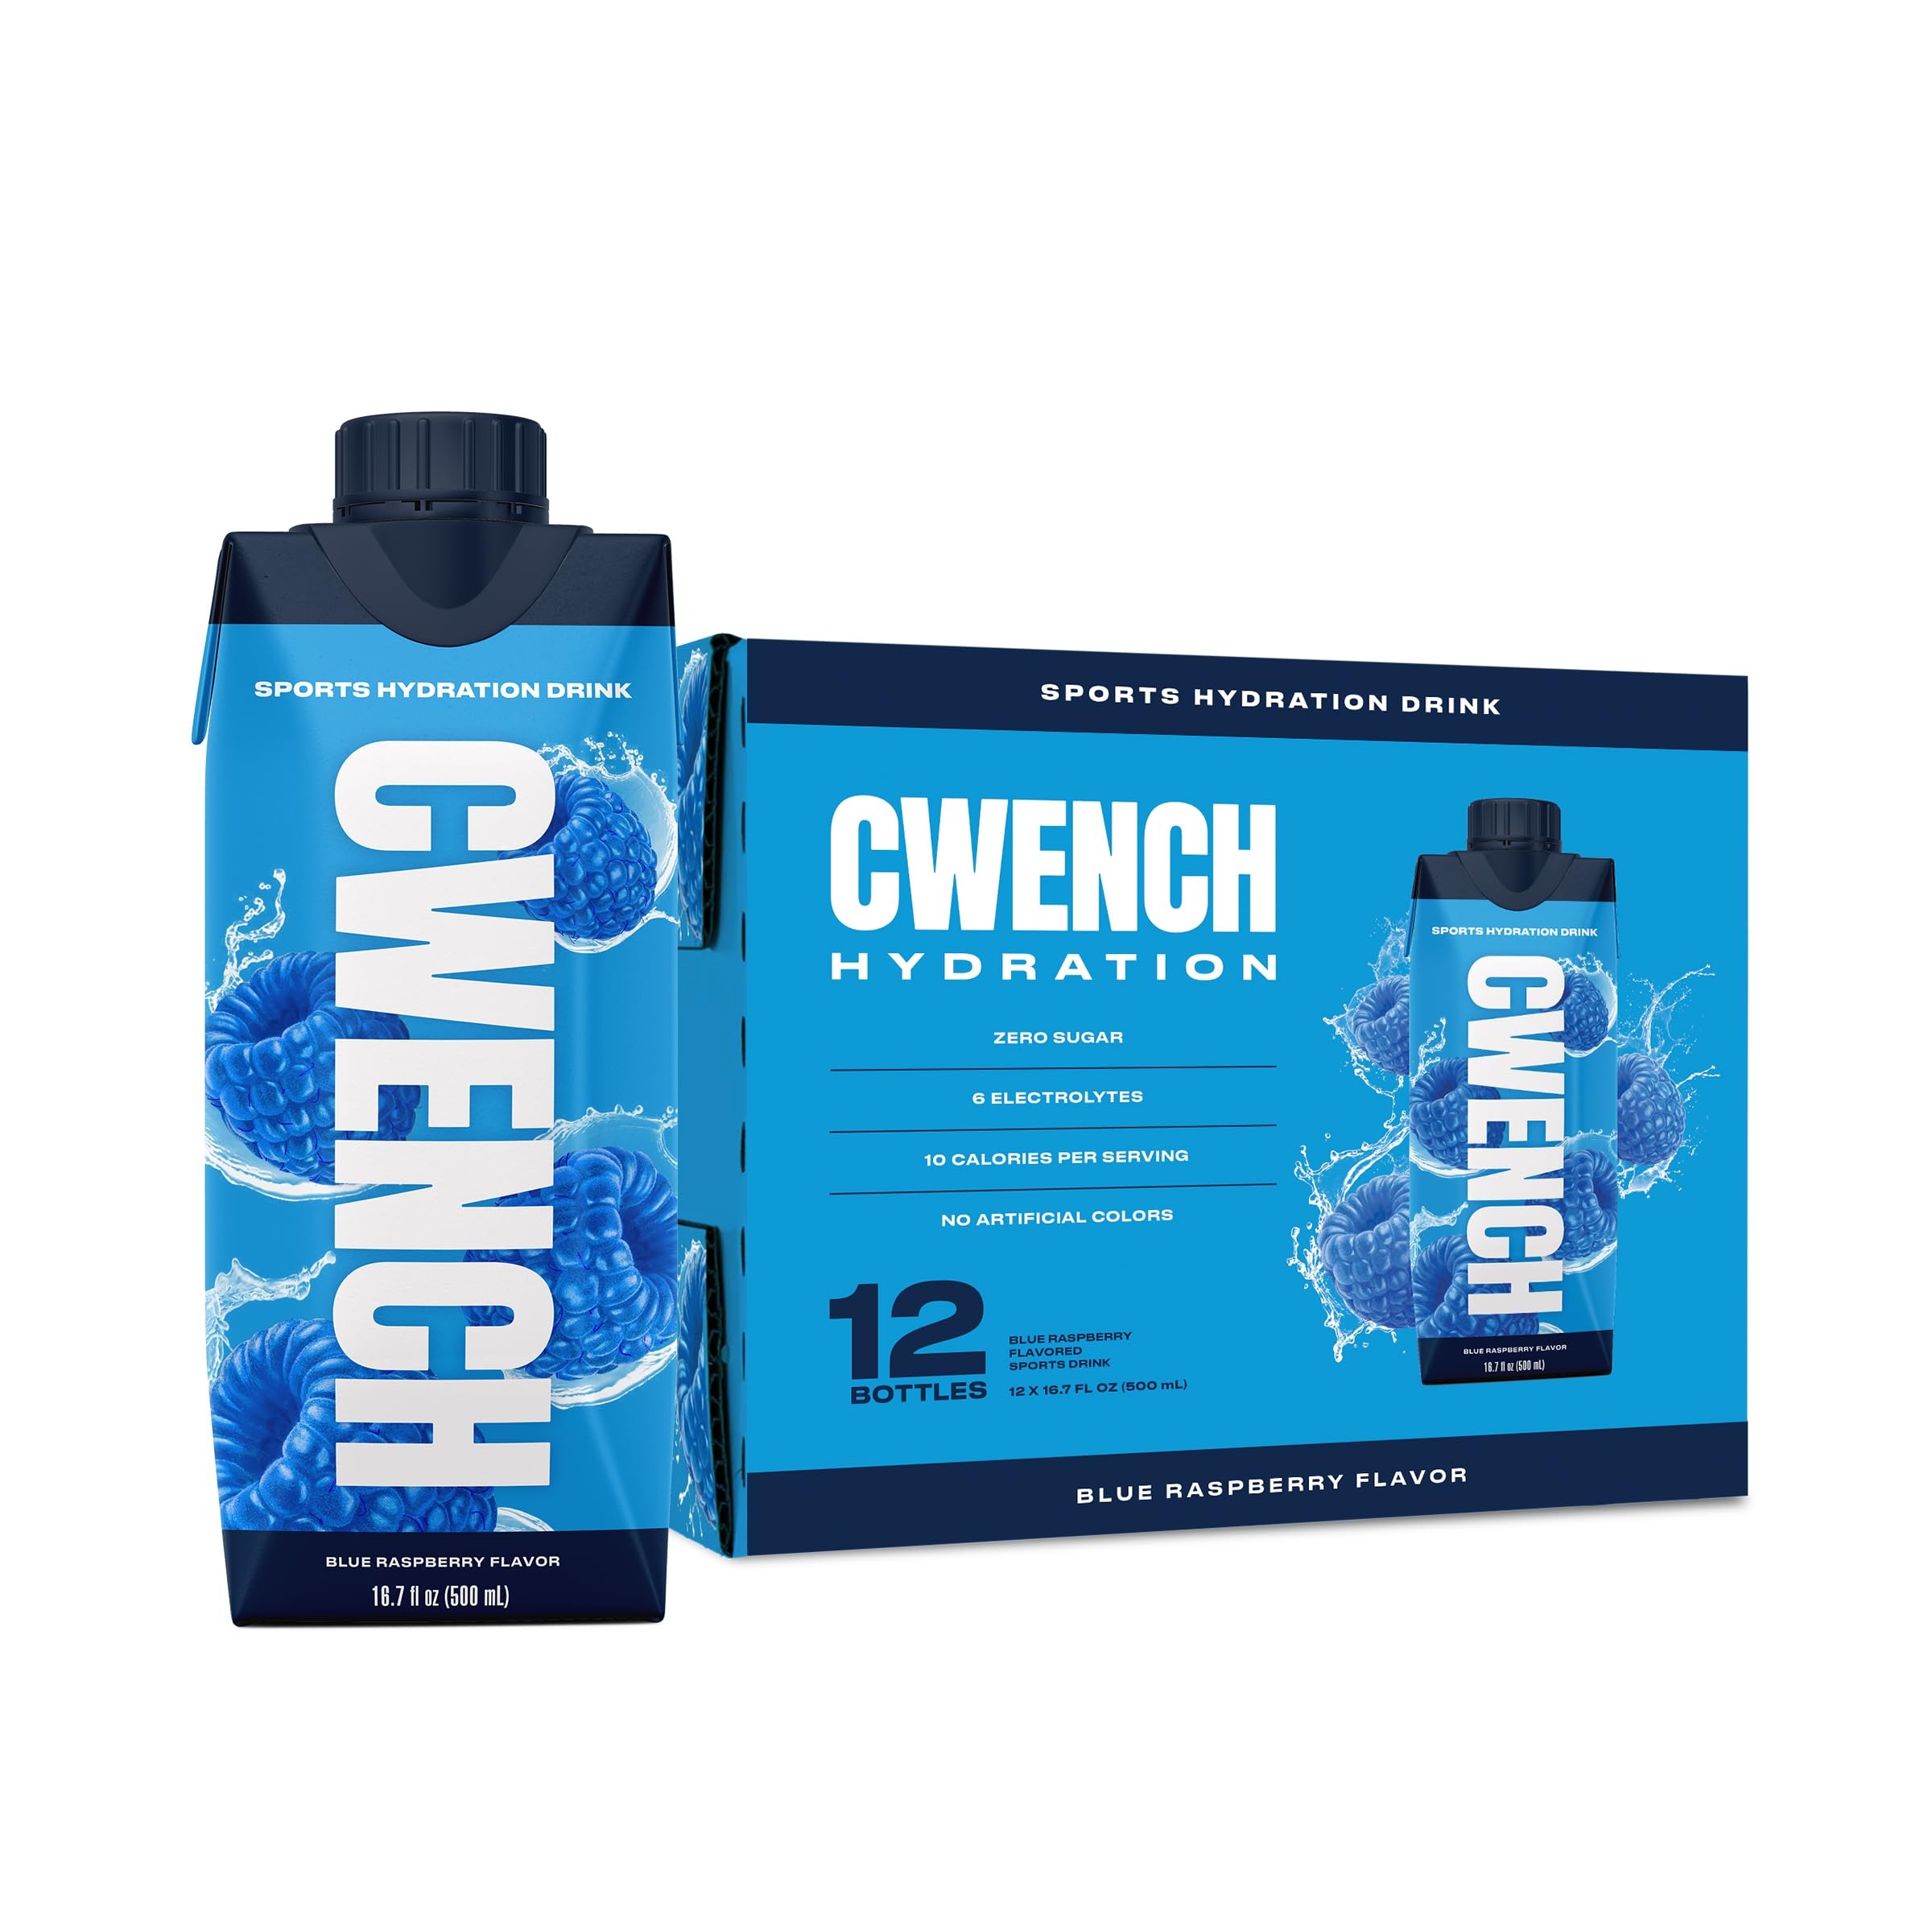
Item Name: CWENCH HYDRATION Ready to Drink Blue Raspberry 12x16.9oz
Bullet Point 1: INSTANT HYDRATION: Cwench Sports Drinks deliver a healthy and high-performing hydration solution formulated to help hydrate you faster and longer for your all-day hydration needs like performance, school/study, work, travel, and wellness.
Bullet Point 2: GREAT TASTING HYDRATION: Cwench Sports Drinks provide great tasting clean, performing, hydration for everyone in a variety of flavors. Whether hydrating your passion or performance, Cwench Sports Drinks taste great, are easy drinking and help you feel even better.
Bullet Point 3: WHEN AND WHERE TO HYDRATE: Our Sports Drinks are perfect for all day hydration and can be consumed anytime! Keep your fridge stocked at home or at the office so you can grab a cold Cwench Sports Drink at any time of the day – after a workout, before a walk, or to start your morning.
Bullet Point 4: WHAT’S IN IT: Packed with a blend of premium electrolytes and minerals, Celtic Sea Salt, B vitamins and branched chain amino acids to support your well being.
Bullet Point 5: PREMIUM ELECTROLYTES: Cwench Hydration Mix contains 6 electrolytes (Sodium, Potassium, Chloride, Magnesium, Calcium, Bicarbonate) that work together to keep you hydrated throughout the day with great-tasting, premium, and effective all day hydration.
Bullet Point 6: WHAT’S OUT: We worked hard to keep Cwench Hydration as clean and natural as possible, as a result it is made with Zero Sugar, No Caffeine, No Artificial Colors or Flavors and No Preservatives.
Bullet Point 7: ADDITIONAL BENEFITS: Our mission is to lead Hydration Innovation that hydrates your passion and performance. Cwench Hydration Mix is sweetened with natural stevia extract, has a 3:1 ratio of Sodium to Potassium and is packed in an eco-friendly Tetra Pak making Cwench Sports Drinks great for you, and the environment.
Product Description: Cwench Sports Drinks deliver a healthy and high-performing hydration solution formulated to help hydrate you faster and longer for your all-day hydration needs like performance, school/study, work, travel, and wellness.
Value: 202.8
Unit: Fl Oz

Price: 31.49